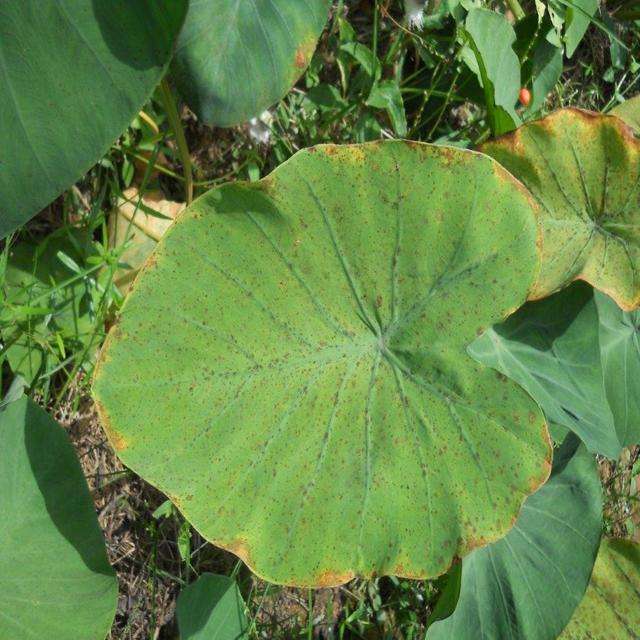
Label: Early_Blight